Nantgaredig

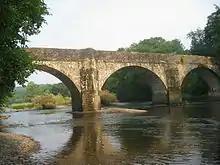
The Llandeilo Yr Ynys Bridge near Nantgaredig

Nantgaredig is a village in Carmarthenshire, Wales. It is about east of the county town of Carmarthen on the A40 in the parish of Llanegwad. The population was around 524 as of the 2011 census.